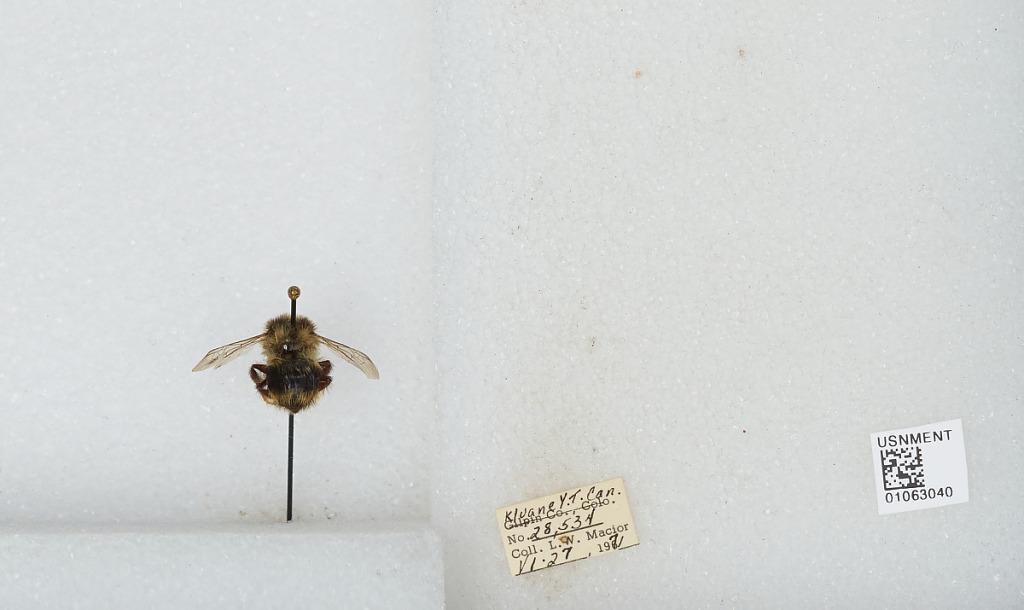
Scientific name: Bombus bifarius nearcticus
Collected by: L. Macior
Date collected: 1971-6-27
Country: Canada
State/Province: Yukon Territory
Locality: Kluane
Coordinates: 60.75, -139.5